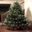
Label: pine_tree